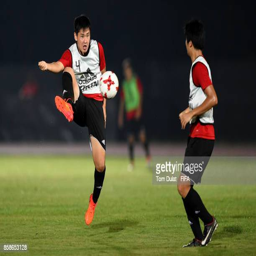
person in action during training session ahead of the tournament